St Mary on Paddington Green Church

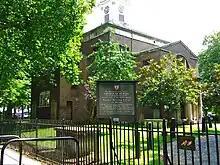
View to church from Paddington Green

The current Georgian church was commissioned in 1788 and consecrated in 1791. Designed by John Plaw with a Greek Cross ground plan, in yellow London stock brick dressed with white stone. It is one of two confirmed surviving buildings by Plaw in the UK, along with Belle Isle on Windermere. A further building in Romford, known as The Round House, has been attributed to him. John Plaw later worked in Southampton before emigrating to Canada, where he designed several public and private buildings.